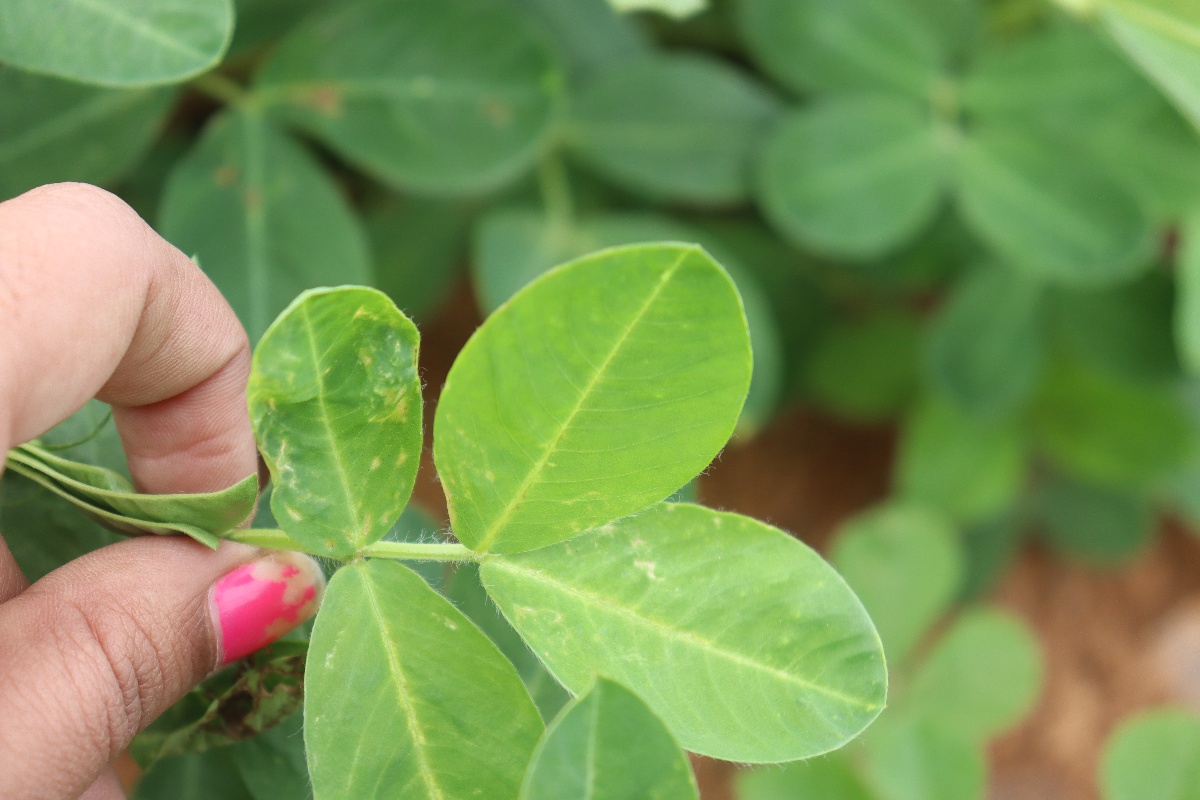
Label: healthy leaf